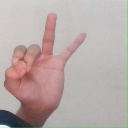
अक्षर: ण